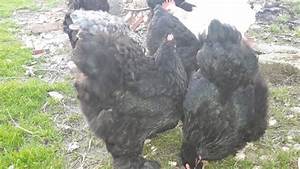
Label: gallina